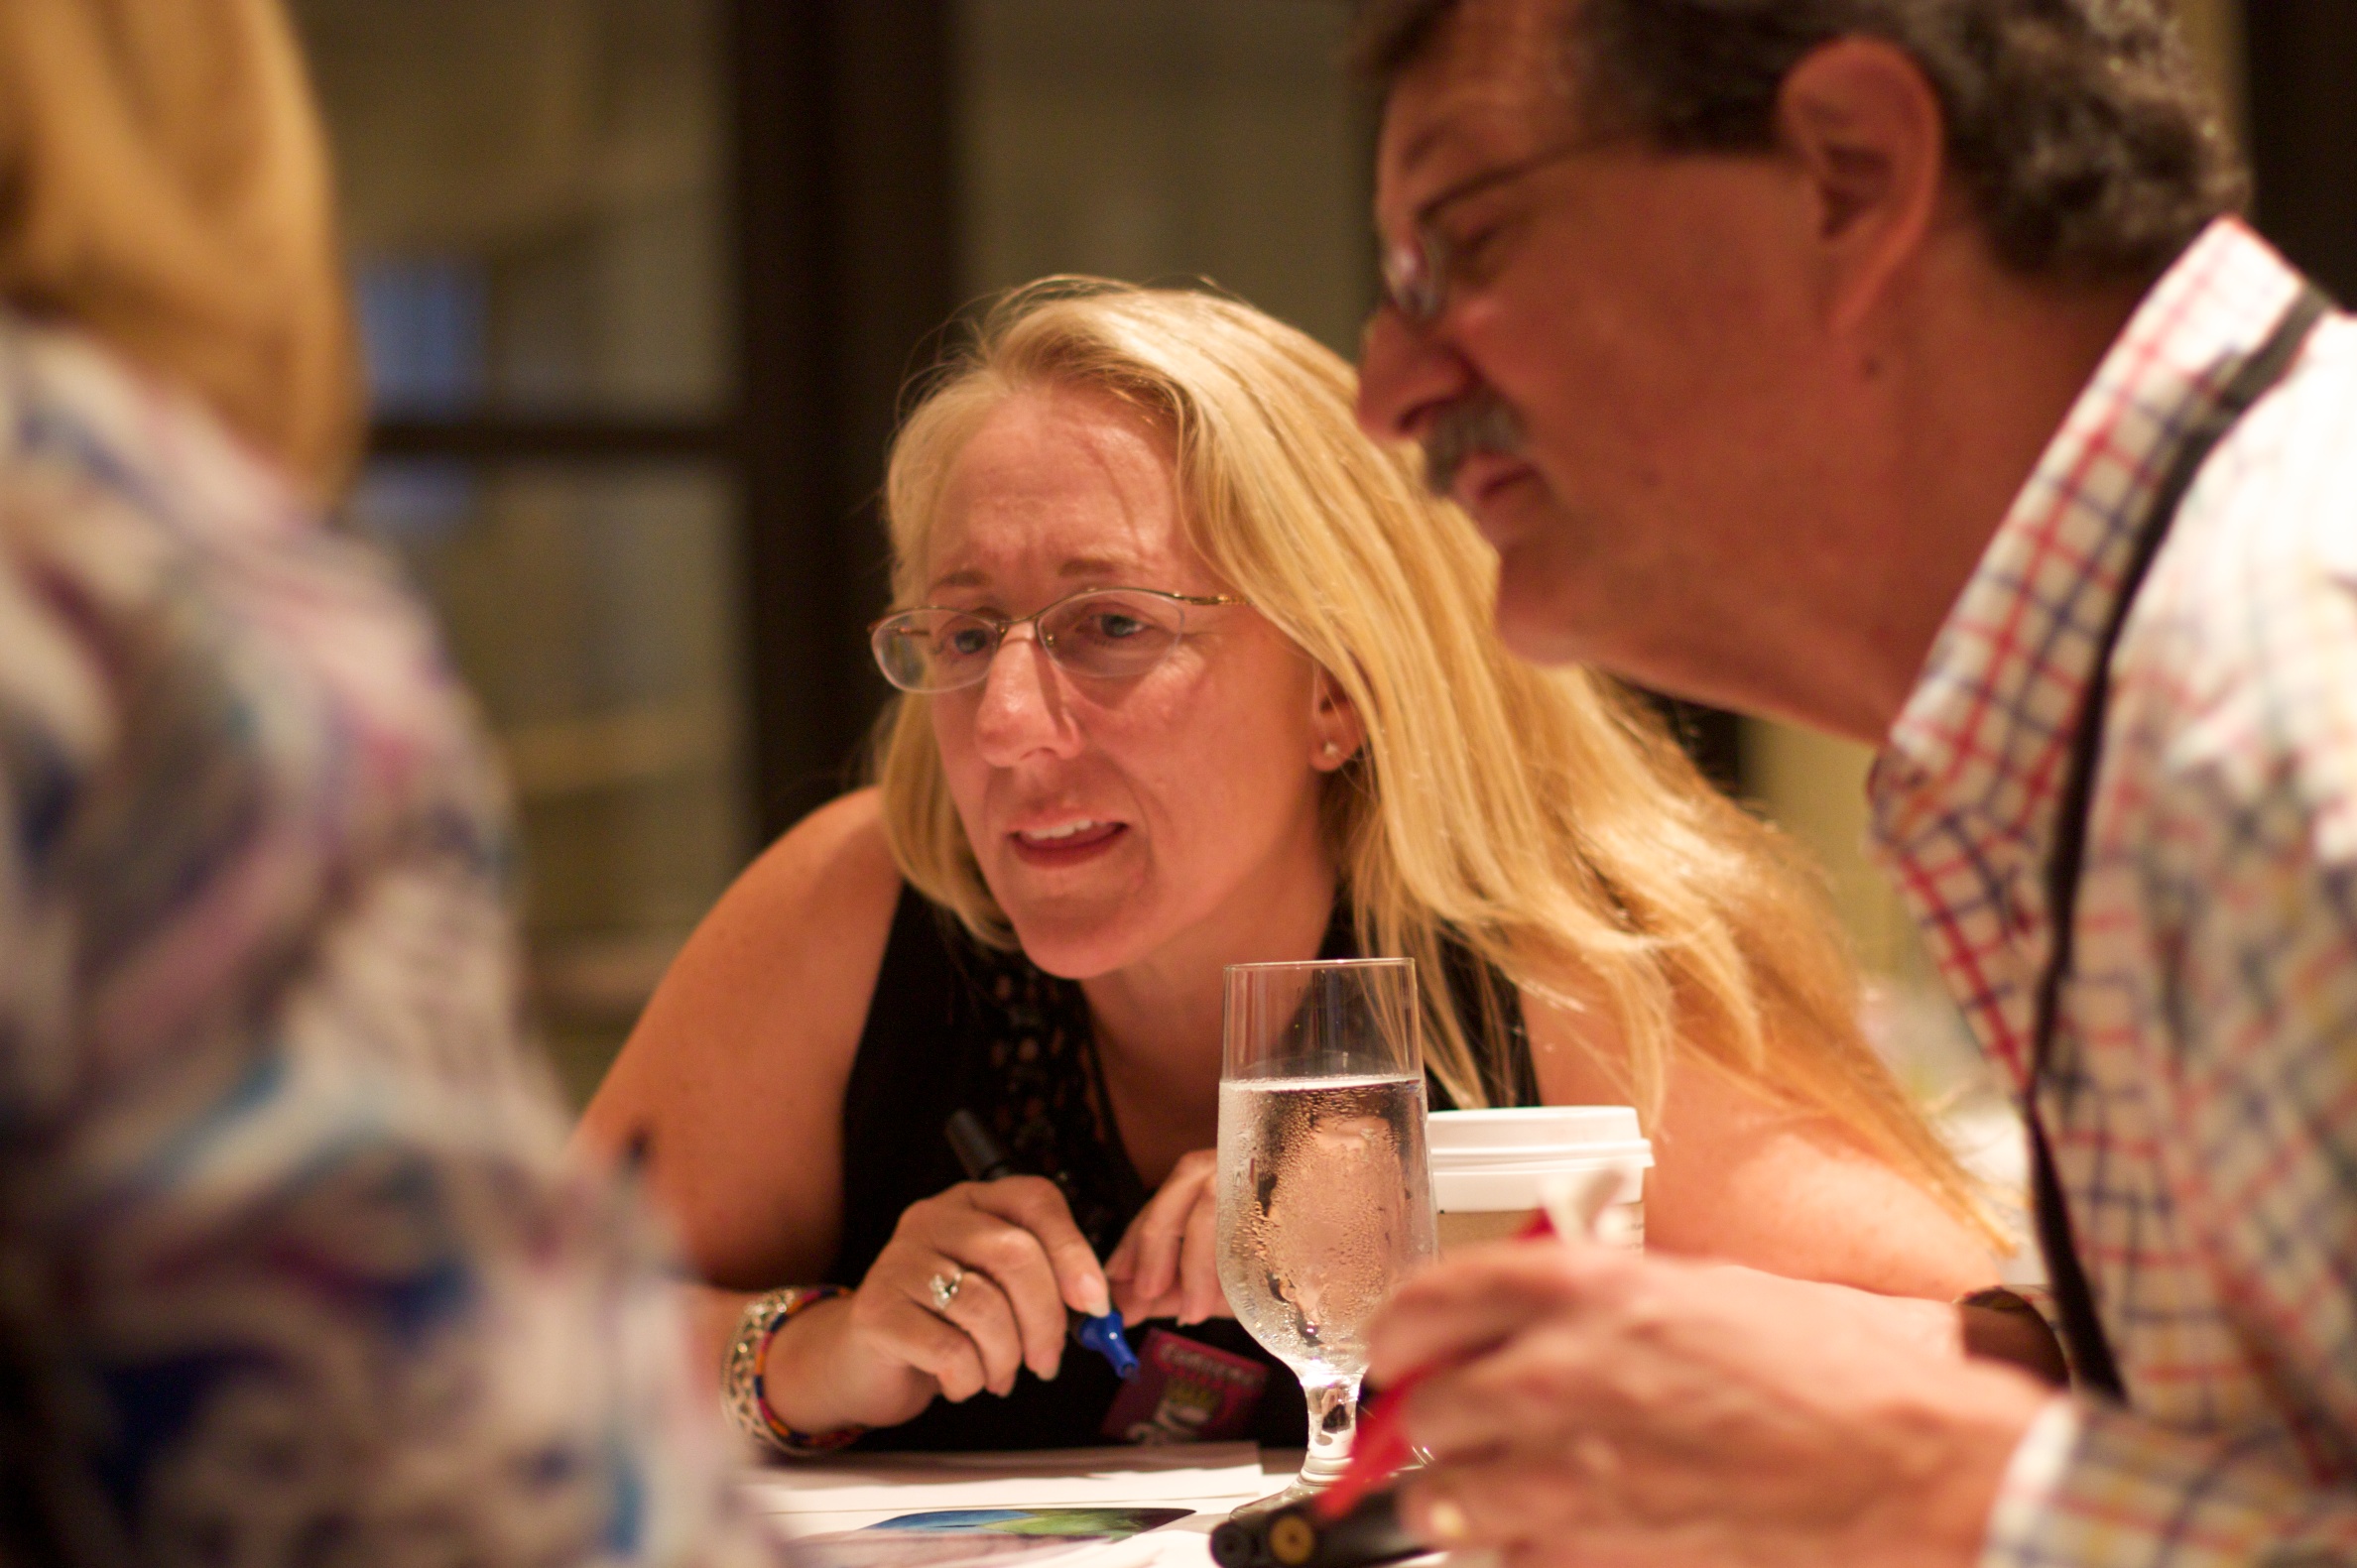
people, meal, lunch, senior citizen, ifvp2010, sense